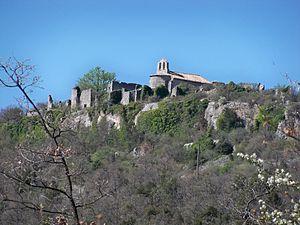
Hameau abanonné de Montsalier le Vieux (04)
Montsalier est une commune française, située dans le département des Alpes-de-Haute-Provence en région Provence-Alpes-Côte d'Azur.